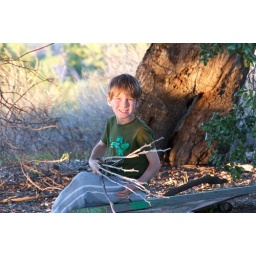
Quinn under the tree on my hill